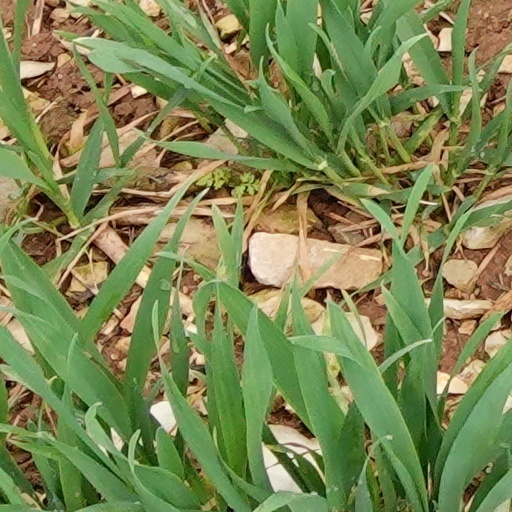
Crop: wheat